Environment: real
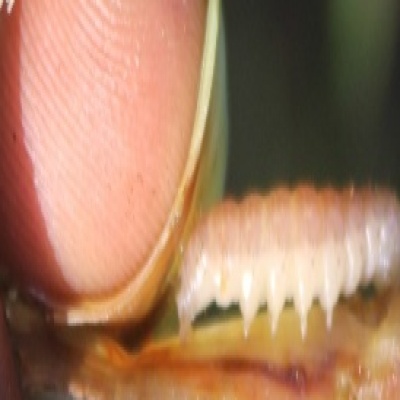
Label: fall_armyworm